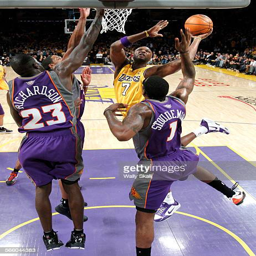
celebrity makes a basket over basketball shooting guard and actor in game of the finals monday